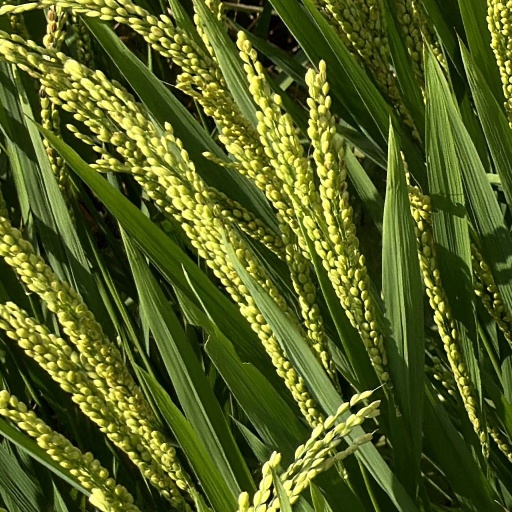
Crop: rice